Hunter Valley wine

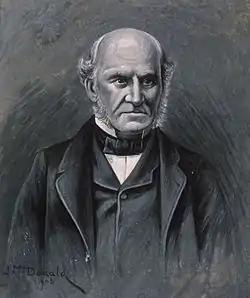
James Busby brought to the Hunter Valley plantings from Europe and South Africa.

The first major planting in the Hunter Valley came in 1825 when James Busby, widely considered the father of Australian wine, purchased vineyard land between the settlements of Branxton and Singleton and named it Kirkton after his Scottish birthplace near Edinburgh. In 1831, Busby travelled extensively throughout Europe and South Africa, collected cuttings from over 500 vineyards, including six cuttings of Syrah from the Hermitage hill in the Rhône. When he returned, many of these cuttings were planted in the Hunter Valley at the Kirkton estate now owned by his brother-in-law William Kelman.